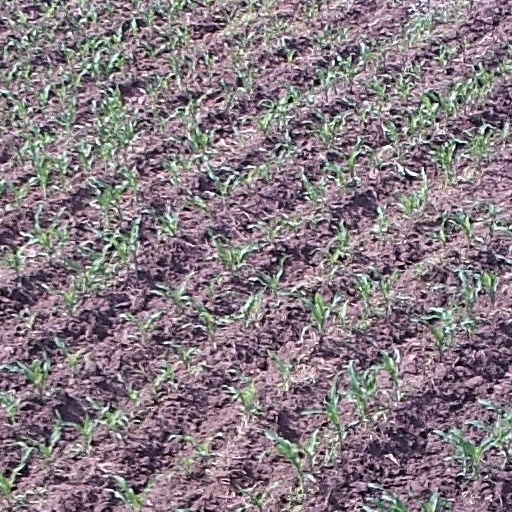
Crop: maize; corn